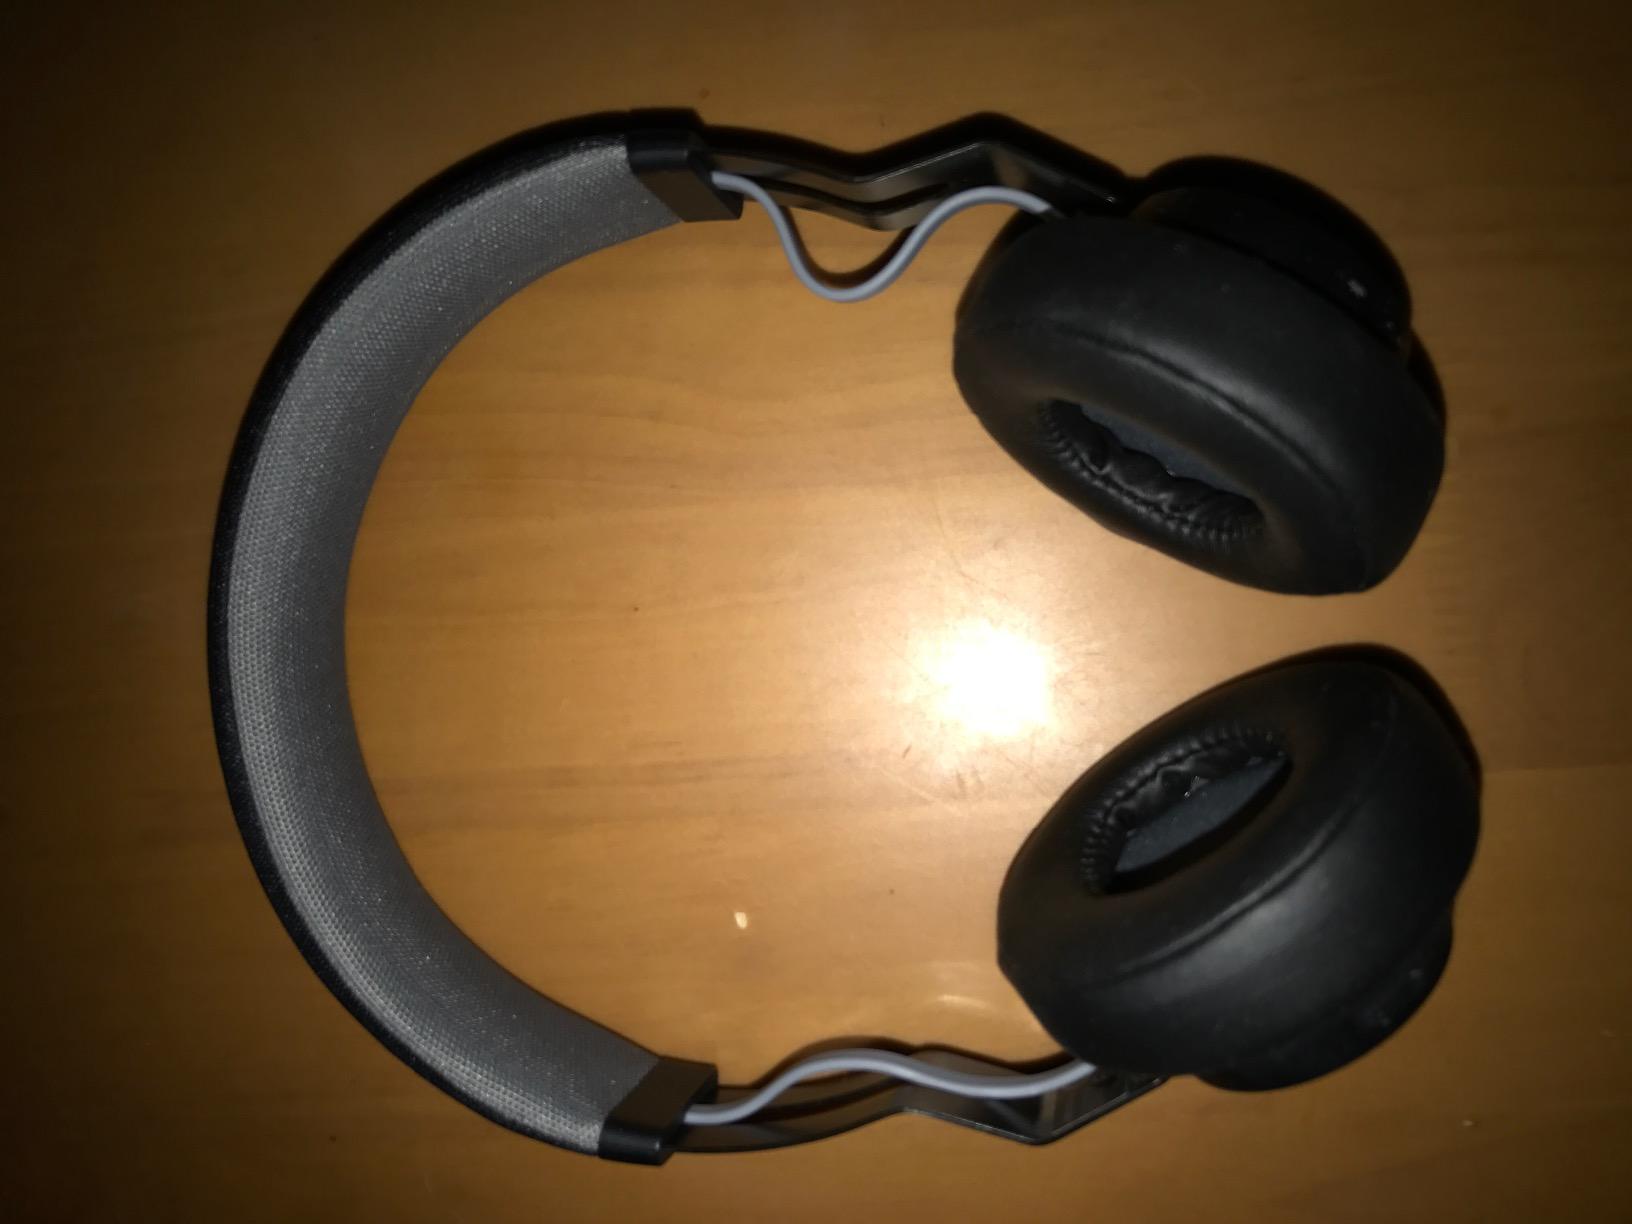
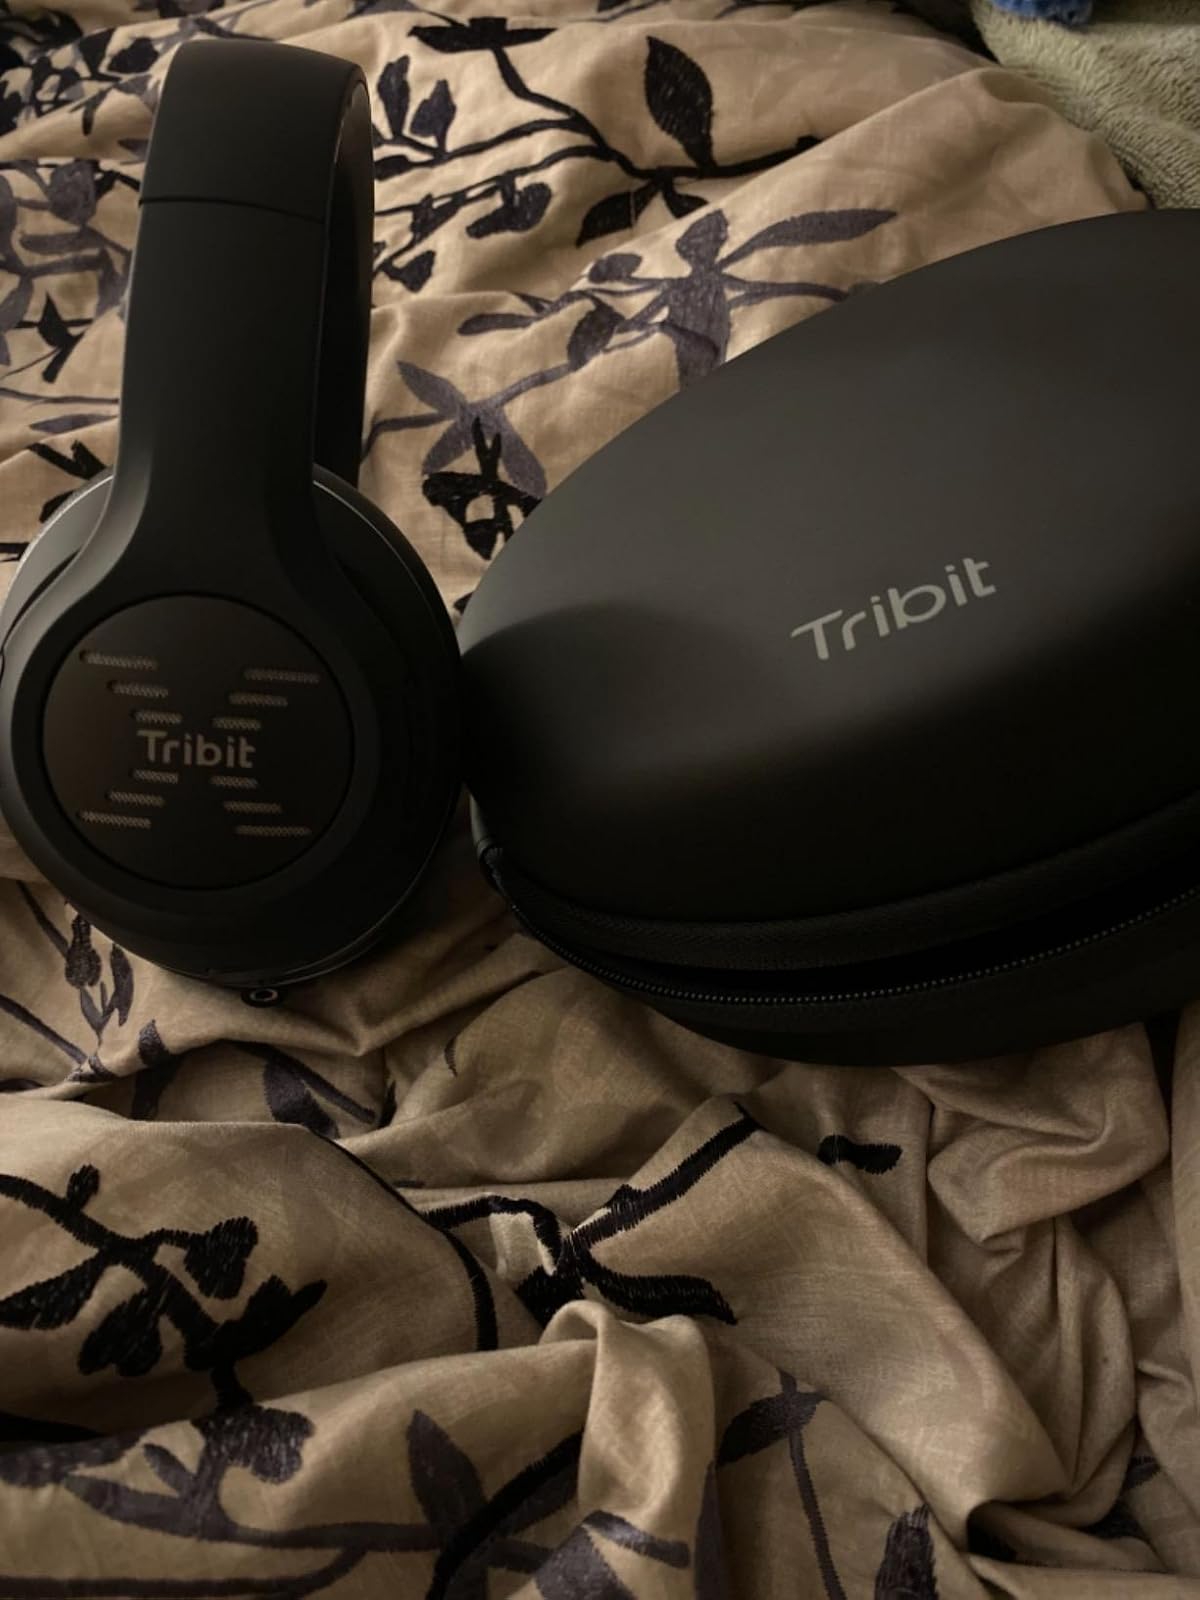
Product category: headphones
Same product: no